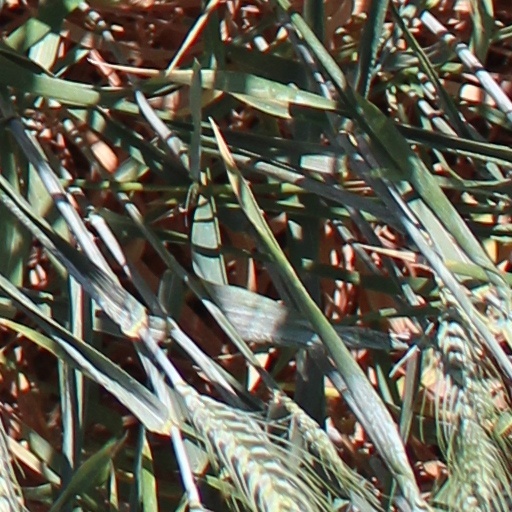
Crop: wheat